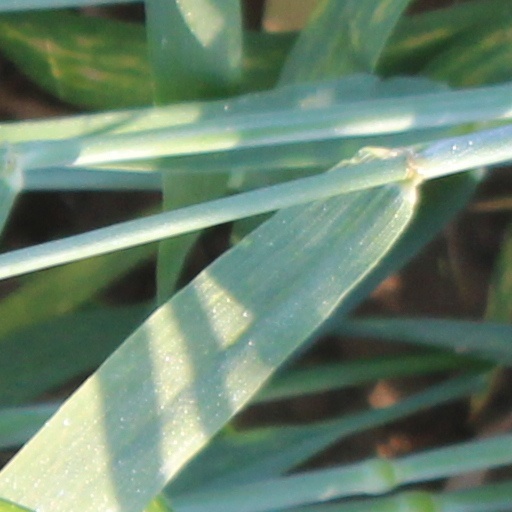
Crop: wheat